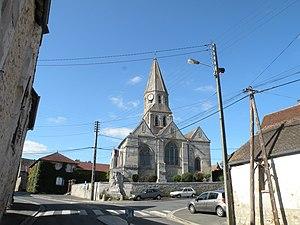
Église Saint-Étienne de Bouconvillers
Bouconvillers est une commune française située dans le département de l'Oise en région Hauts-de-France.
L'église Saint-Étienne est une église catholique située à Bouconvillers, en France. C'est l'unique église du Vexin français à posséder un clocher roman carré au premier étage et octogonal au second étage, coiffé d'une flèche en pierre. Le croisillon nord et l'archivolte du portail sont également romans, ainsi que les murs de la nef, qui a toutefois perdu toute son authenticité avec une restauration de 1877/1878. Elle ne possède plus aucune baie d'origine, et est désormais recouverte de voûtes d'ogives néogothiques. Les autres parties de l'église sont dans le même cas, et des deux chapelles latérales gothiques, tout ce qui subsiste d'origine sont trois baies. Le chœur, le clocher et le portail roman sont inscrits monument historique par arrêté du 18 mars 1927. Elle est affiliée à la paroisse Saint-François-d'Assise du Vexin.